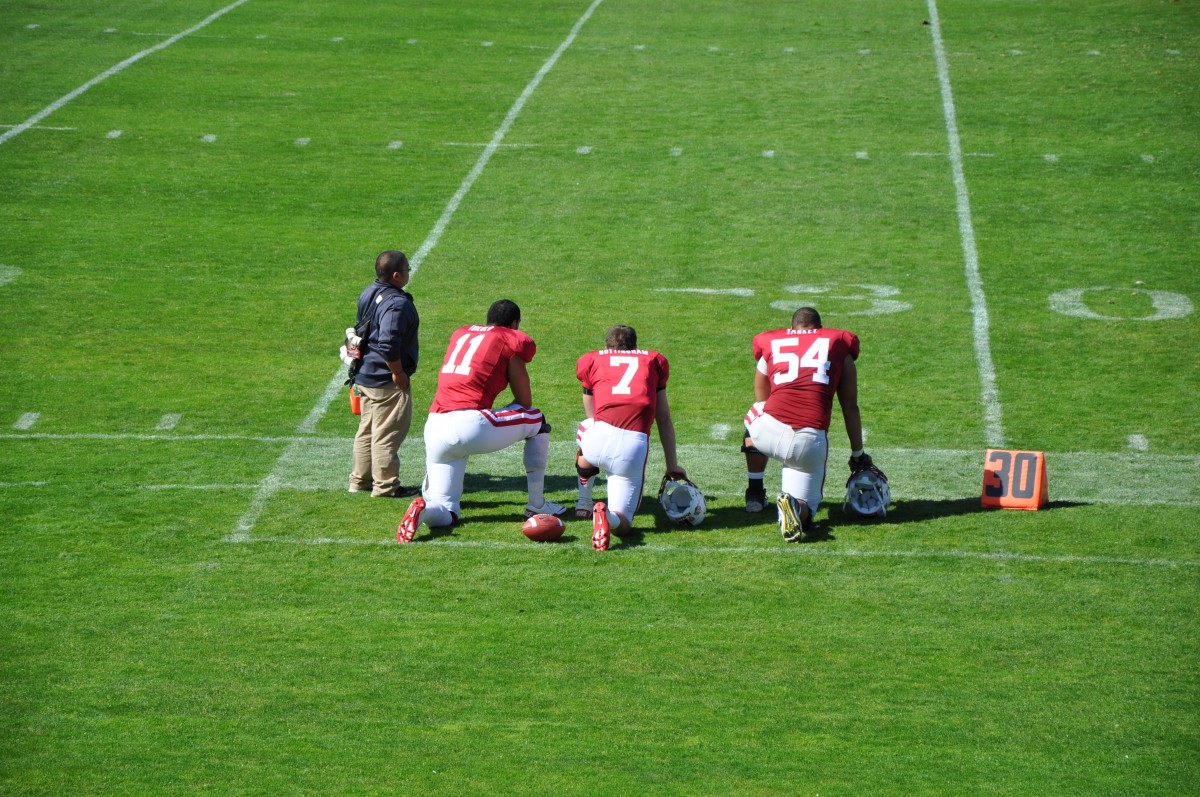
Tags: structure, lawn, sports, tournament, kick, tackle, football player, ball game, team sport, sport venue, soccer specific stadium